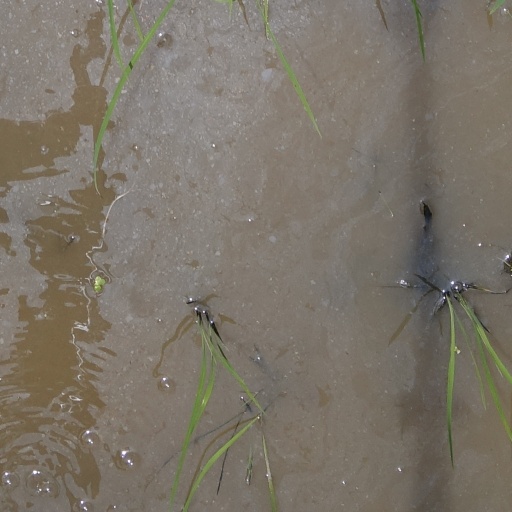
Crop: rice